Zarrin-Kafsh (tribe)

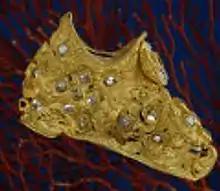
Gold-stitched shoe (museum replica).

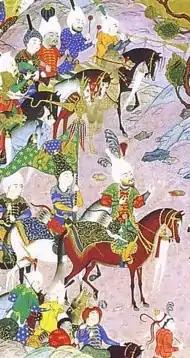
Prince Tous-Nowzar with gold-shoed kinsmen and his elephant flag (from a miniature of the Shahnameh).

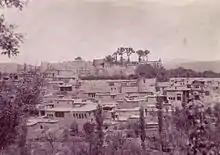
Old Sanandaj with the vali's fortress on Peak Tous-Nowzar (photo taken by Ali Khan Vali).

The historical pendant to the House of Tous could be found in a branch of the Parthian Arsacid dynasty (247 BC to 224 AD), and the dispute between the royal heroes Tous and Godarz "may reflect a rivalry between two powerful Parthian noble houses". Such a war of succession happened when different lines of the Arsacides ("Ashkanian") struggled for becoming Great King of the Parthian Empire which was only known by later Persian historians as a kingdom of 18 "petty rulers" (Middle Persian: "kadak-khvaday"; Arabian: "moluk al-tawa'ef").